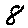
Label: 8